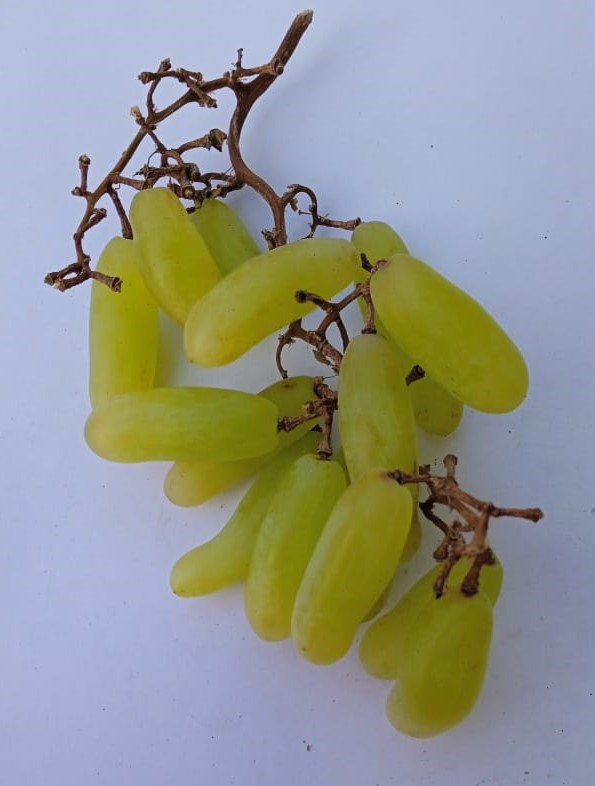
Fruit: grape
Condition: fresh